Ohio State University Wexner Medical Center

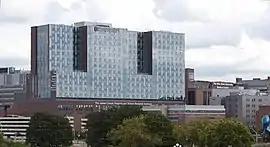
The James Cancer Hospital and Solove Research Institute

The Arthur G James Cancer Hospital and Richard J. Solove Research Institute is a dedicated cancer hospital and research center that is part of the university's Comprehensive Cancer Center, with a governance structure separate from, but coordinated with, Ohio State Wexner Medical Center. The OSUCCC – James is one of several cancer programs in the United States that feature a National Cancer Institute (NCI)-designated comprehensive cancer center aligned with a nationally ranked academic medical center and a freestanding cancer hospital.